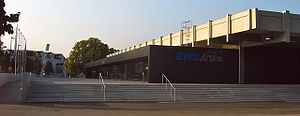
Frisch Auf Göppingen
TPSG Frisch Auf Göppingen er en håndboldklub fra Göppingen i Tyskland. Klubben spiller pt. i Bundesligaen i herrehåndbold.